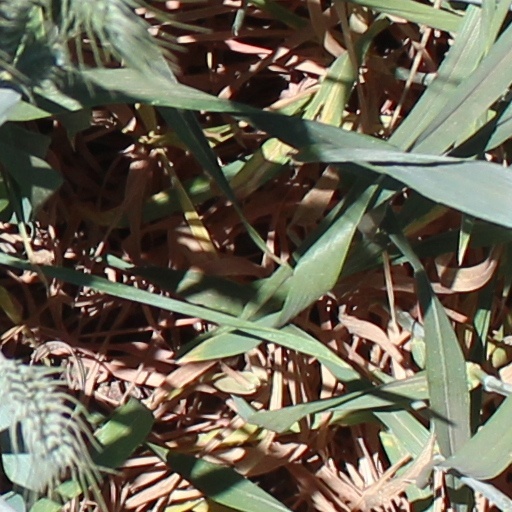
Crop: wheat